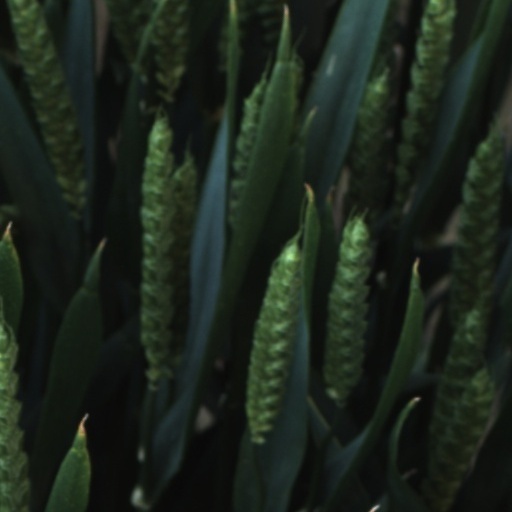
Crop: wheat